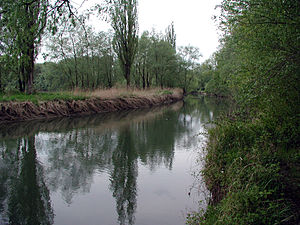
Rheindelta (Bodensøen)
Alte Rhein ved Höchst
Rheindelta ved Bodensøen er et floddelta på den sydøstlige bred af Bodensøen, som Alpenrhein har dannet. Det meste ligger i Vorarlberg, mindre dele i Schweiz Kanton St. Gallen. De to halvøer i søen hedder Rheinspitz og Rohrspitz.